Answer in natural language. Considering the relative positions, where is mahogany wooden desk with storage drawers with respect to Doorway? Choose between the following options: right or left
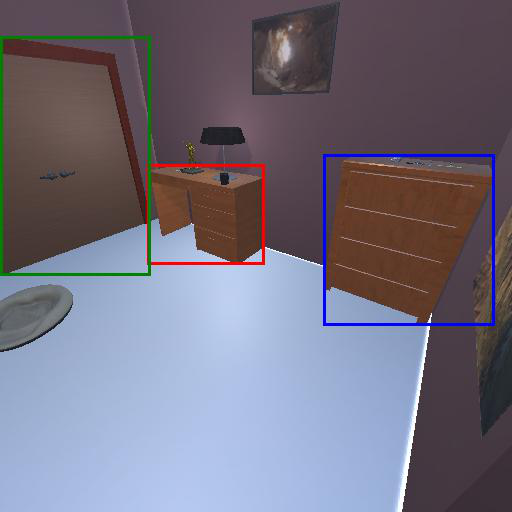
<answer>right</answer>